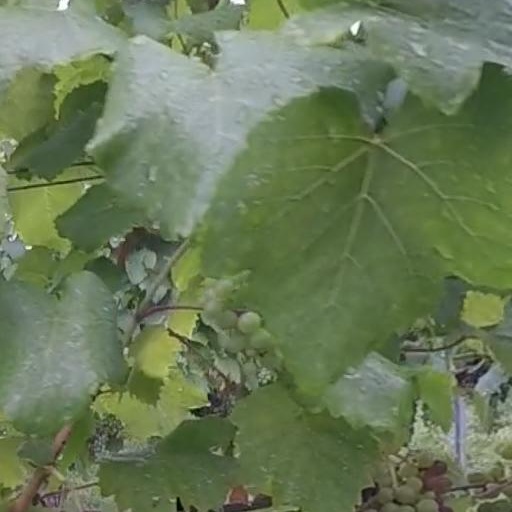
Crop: grape